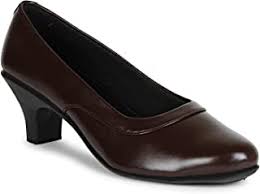
Label: Ballet Flat